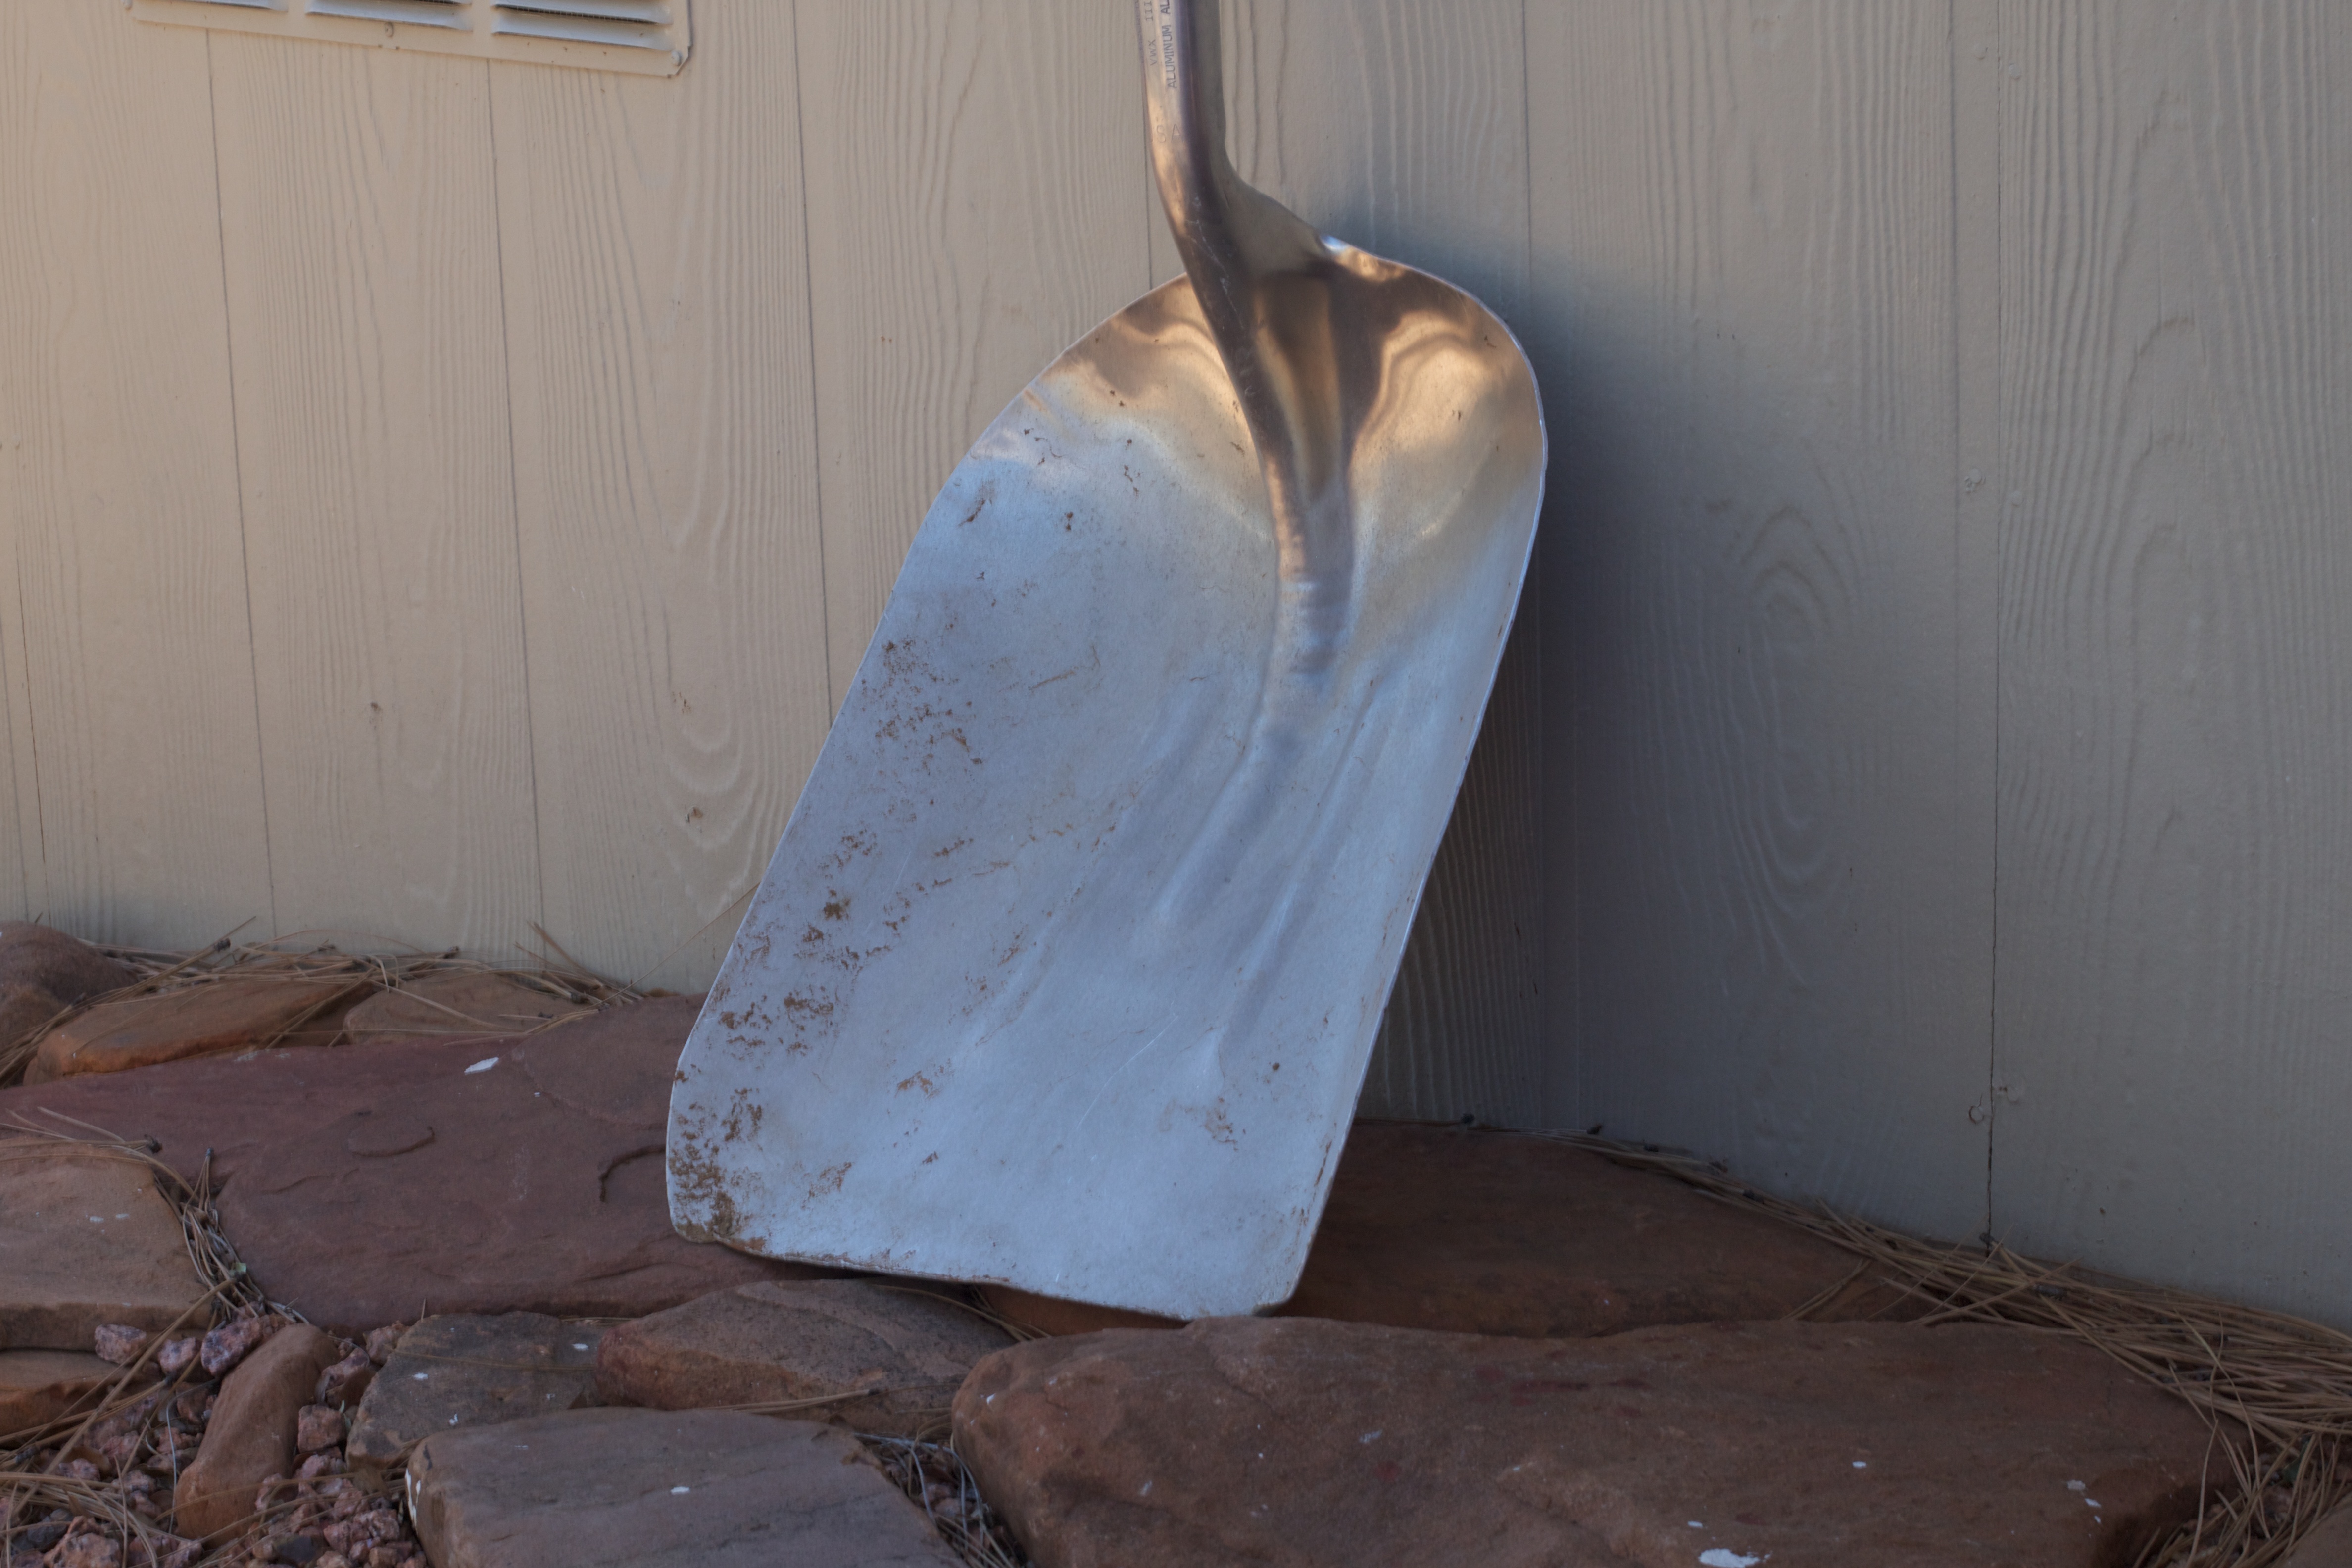
wing, wood, material, sculpture, art, plaster